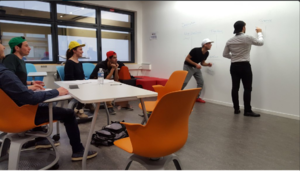
Chapeaux de Bono au Learning Lab de l'IUT de Béziers
Les learning labs sont des lieux d'expérimentation en innovation pédagogique. Souvent soutenus par des entreprises ou regroupement d'universités et centres de formation, leur développement s'inscrit dans le mouvement des moocs, de l'intelligence collective et du web 2.0.